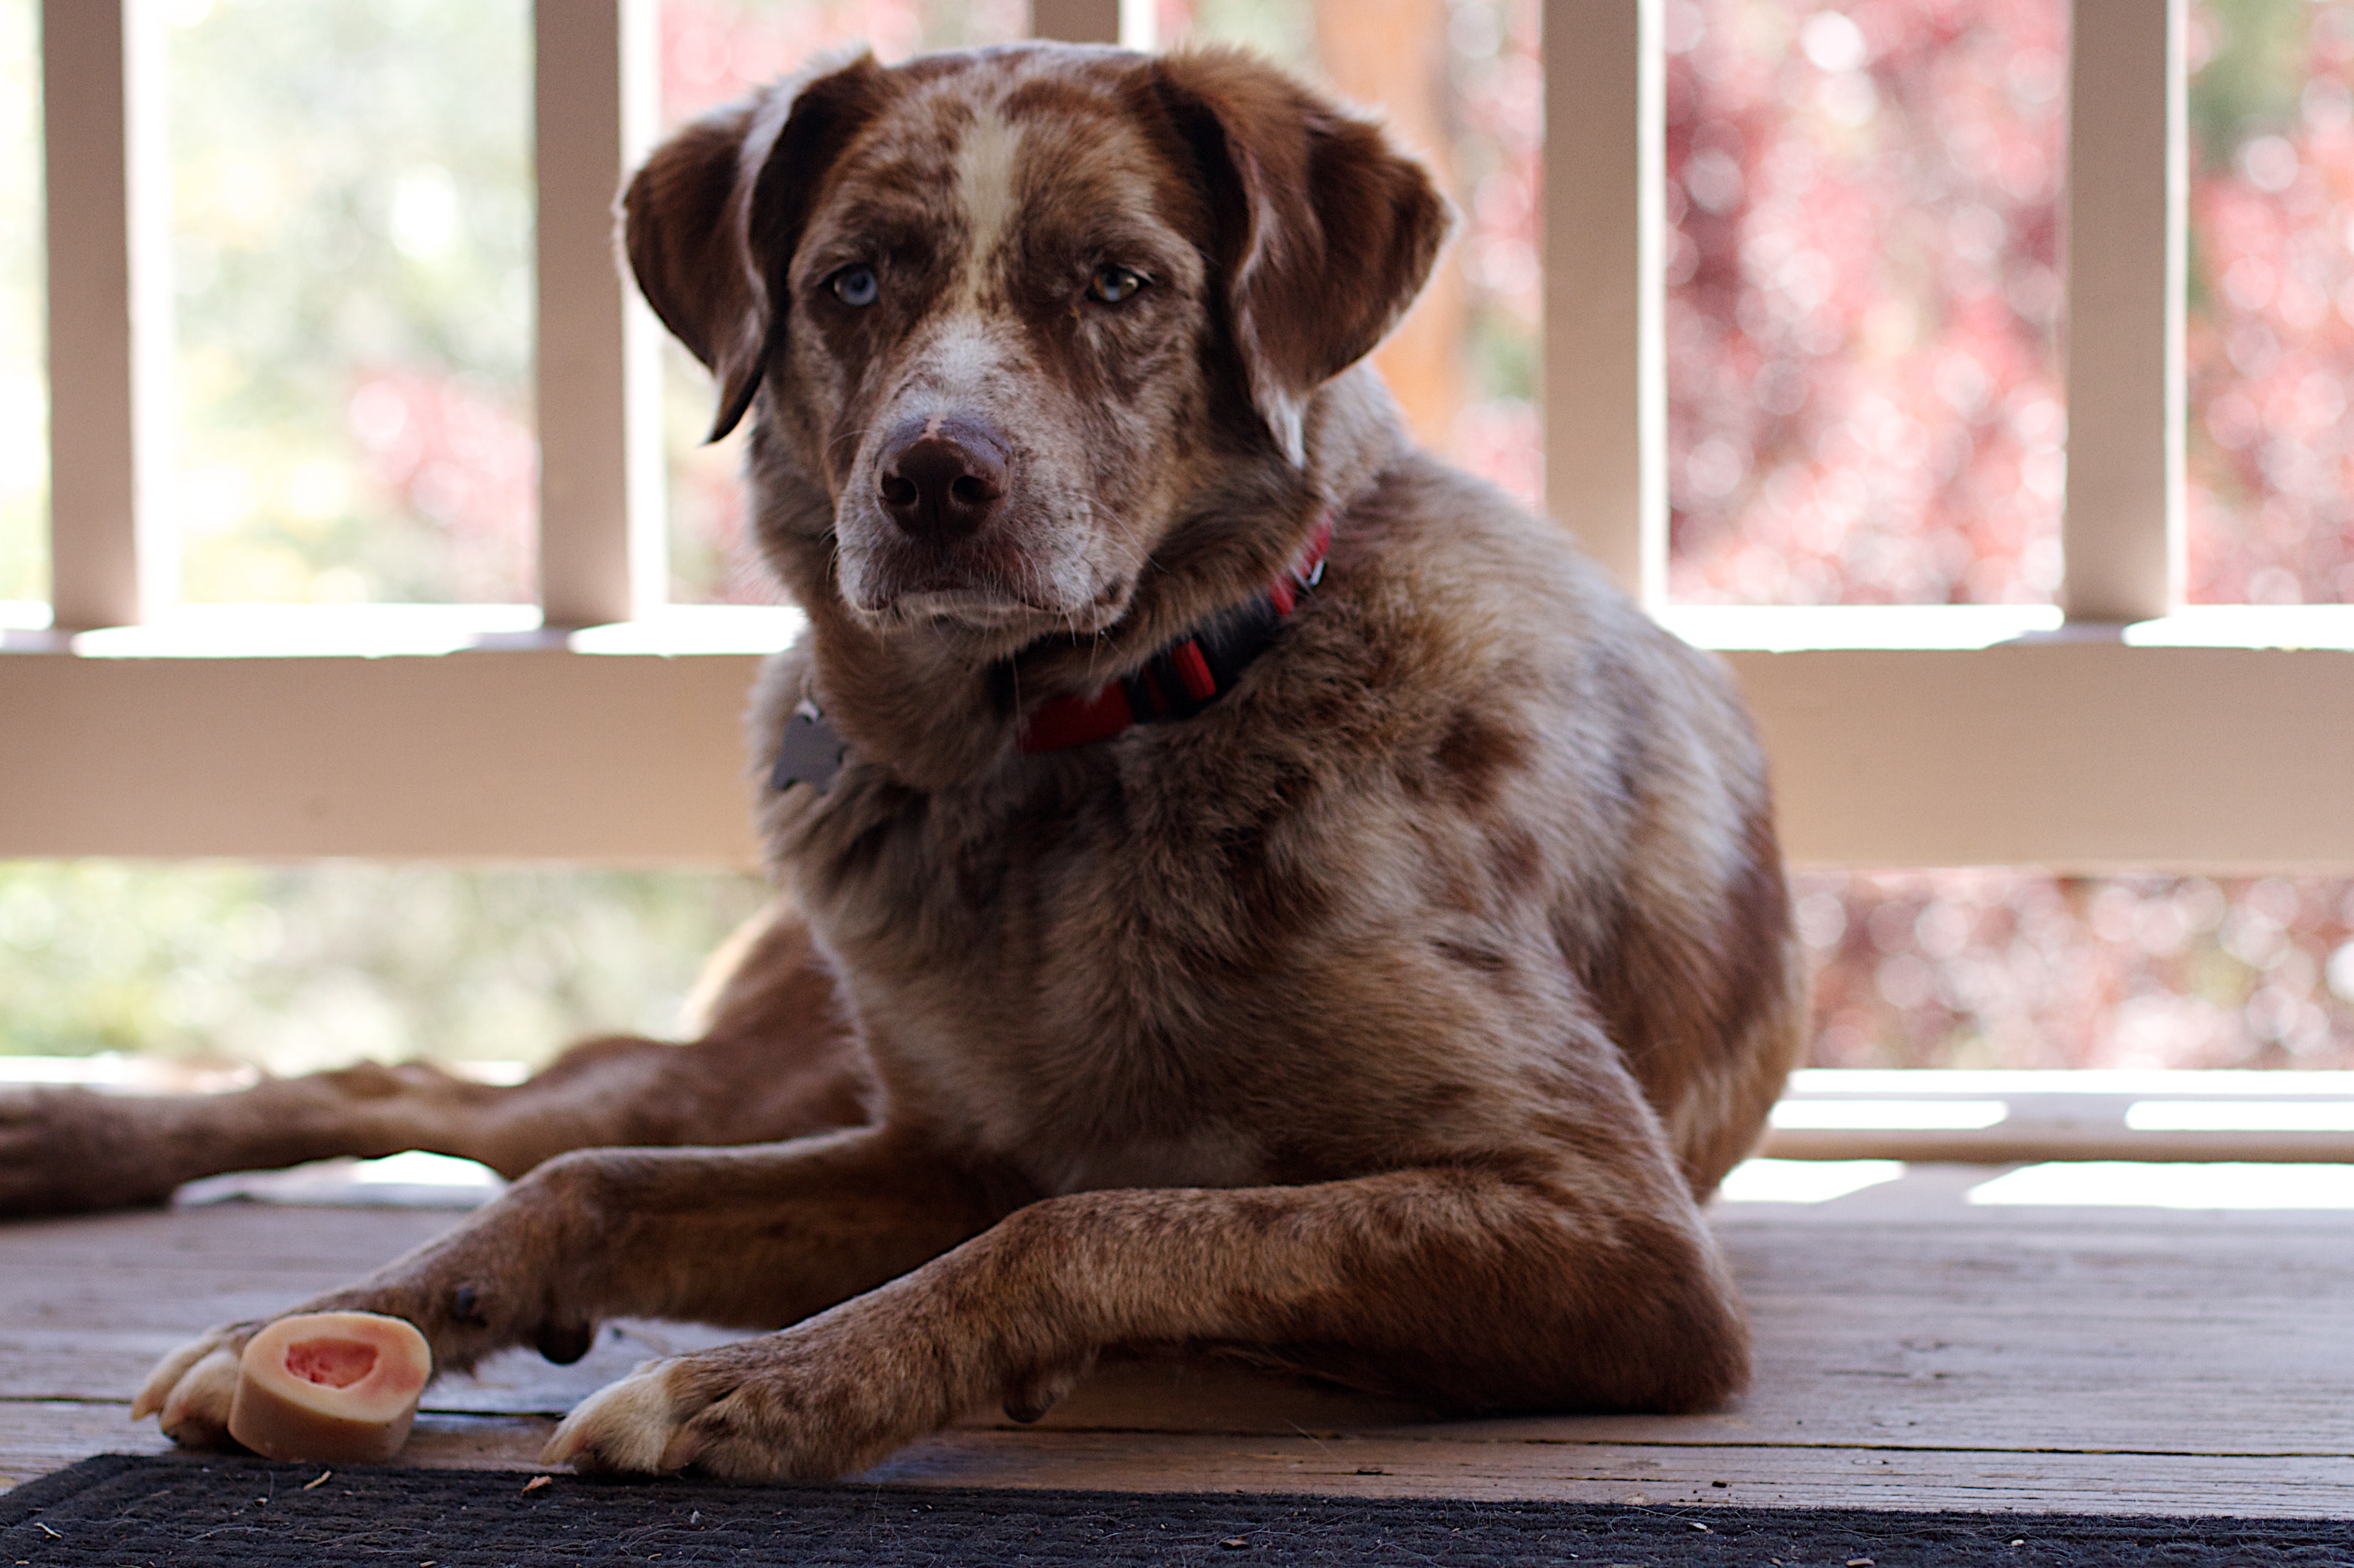
puppy, dog, mammal, vertebrate, labrador retriever, felix, dog breed, street dog, dog like mammal, dog crossbreeds